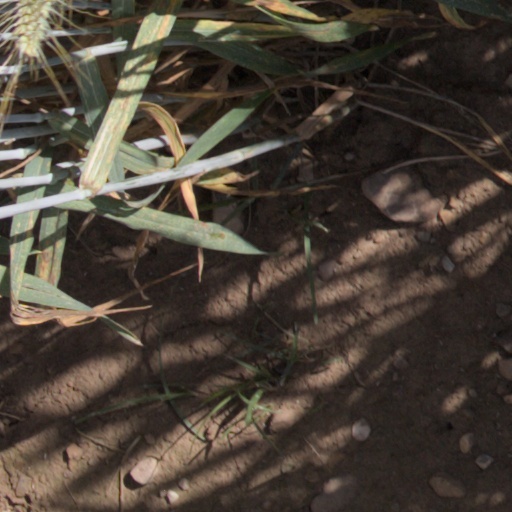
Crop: wheat